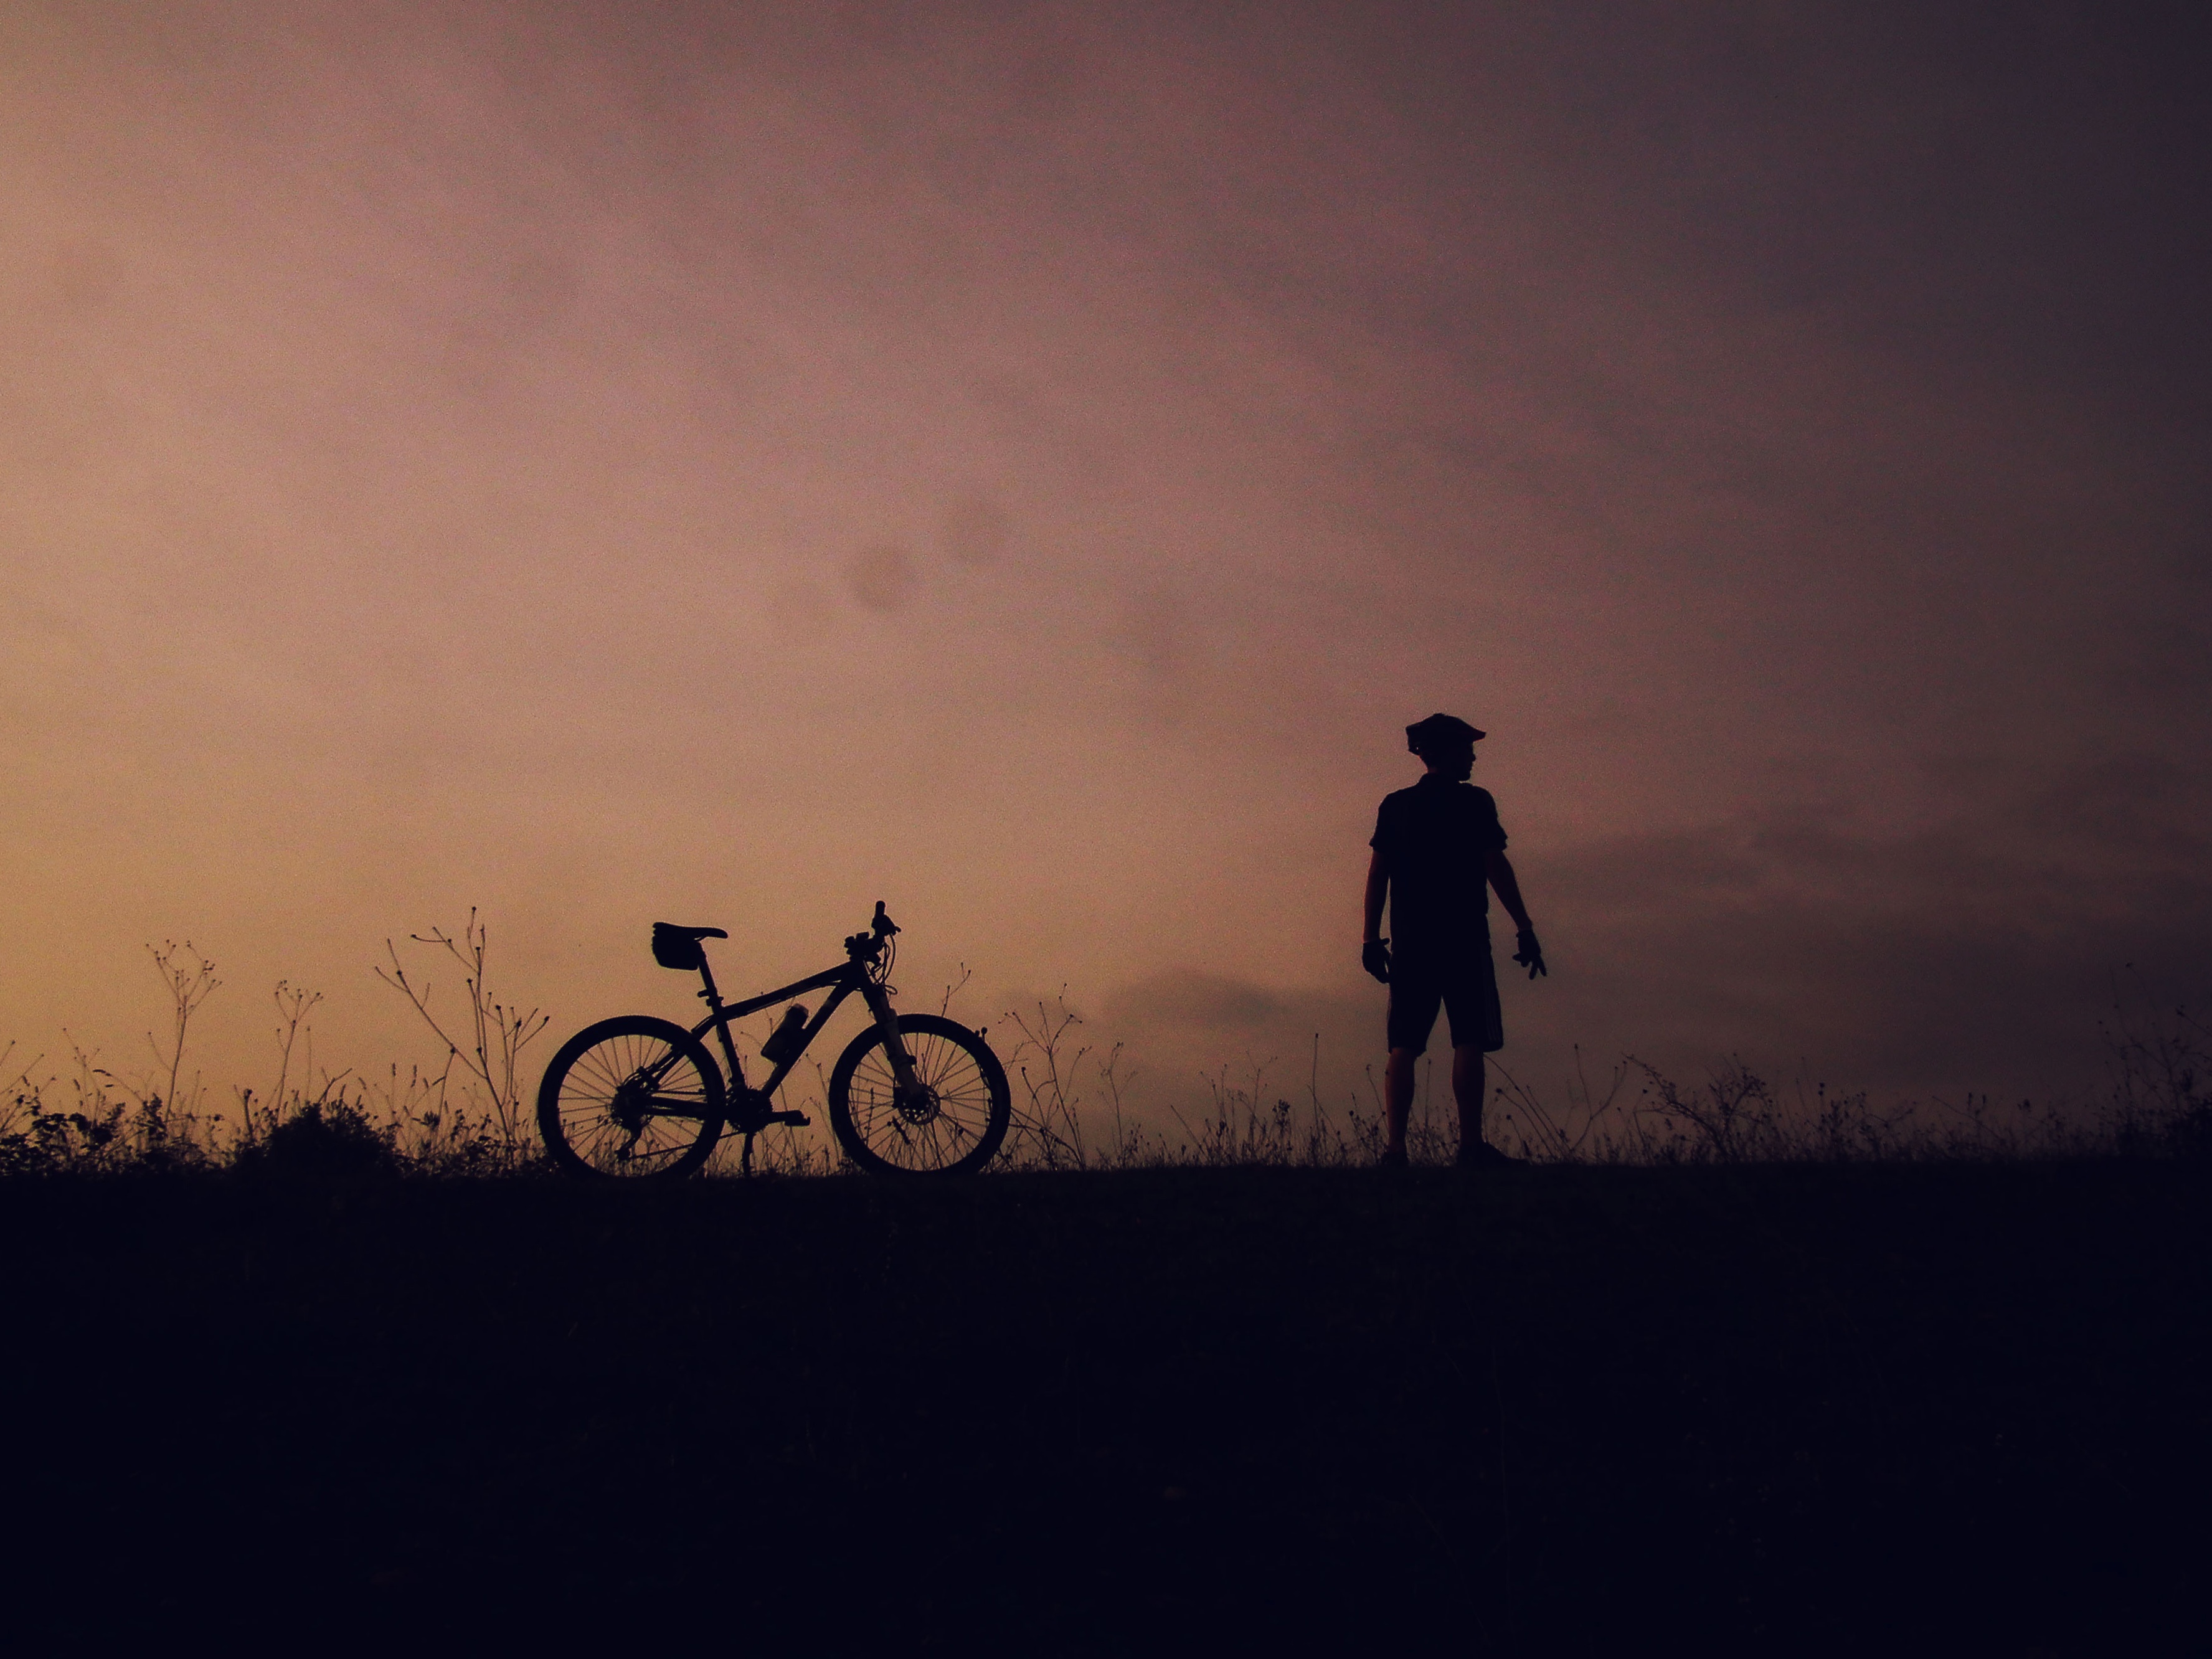
horizon, silhouette, cloud, sky, fog, sunrise, sunset, morning, dawn, dusk, evening, weather, darkness, atmospheric phenomenon, atmosphere of earth